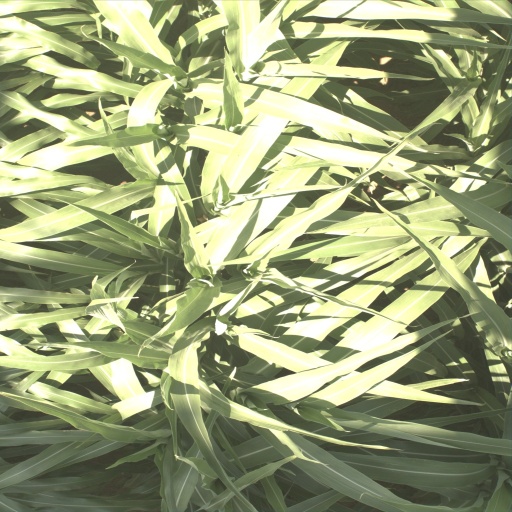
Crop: sorghum